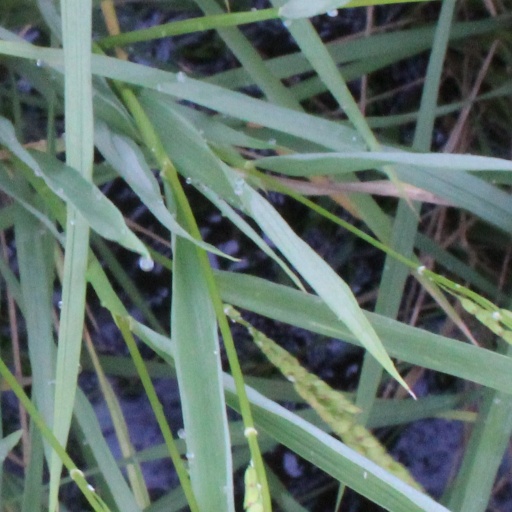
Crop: rice